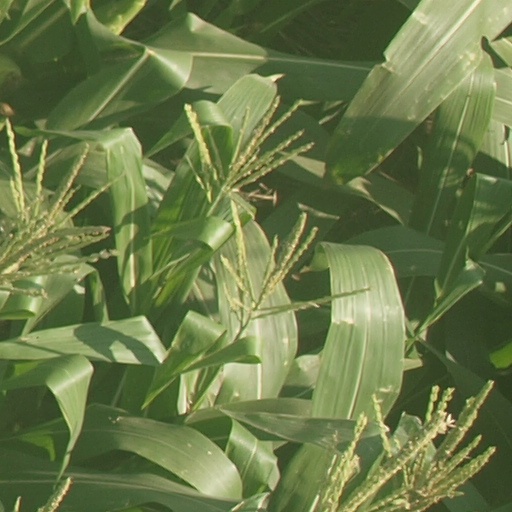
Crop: maize; corn